Rockport, Texas

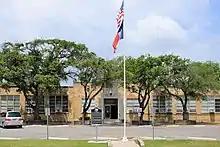
Former Rockport school, 2014

Large windswept live oaks are a dominating feature of the area, and the state's oldest live oak, the "Big Tree", resides on nearby Lamar Peninsula.